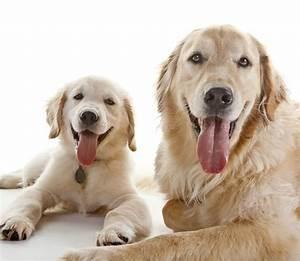
dog